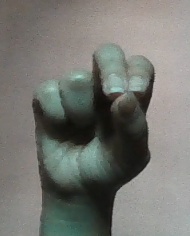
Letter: gaaf